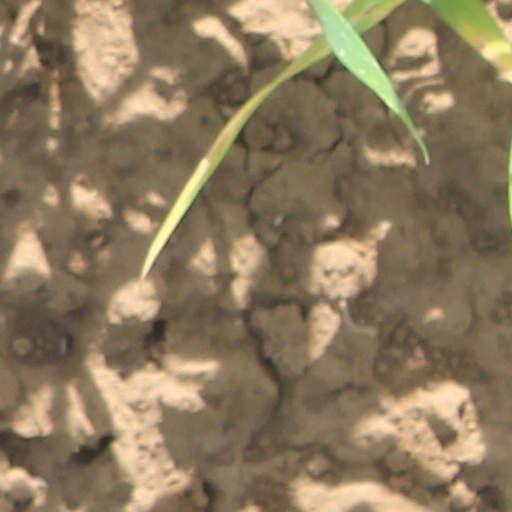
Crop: wheat